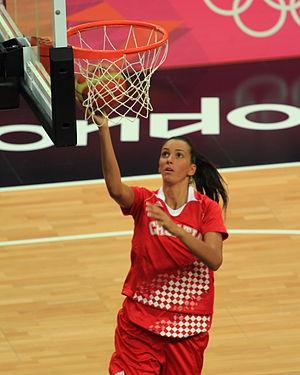
Marija Vrsaljko, née le 8 août 1989 à Zadar, dans la République socialiste de Croatie, est une joueuse croate de basket-ball. Elle évolue au poste de pivot.